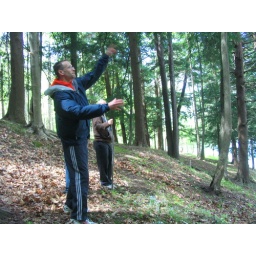
rock toss - trying to hit the beach raft in the cove